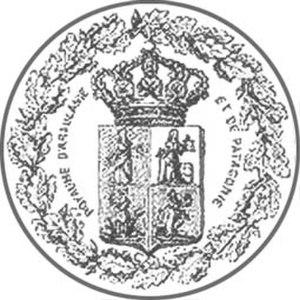
5 février : coup de force espagnol sur Tétouan au Maroc. L’Espagne revendique des droits historiques sur le territoire du sultanat et exige une indemnité de guerre en espèces ou un droit d’occupation permanente de Tétouan. Le sultan du Maroc doit choisir entre la présence des forces étrangères sur son territoire et l’affaiblissement durable de l’économie du pays. Un traité de paix est signé le 26 avril grâce à l’intervention britannique.